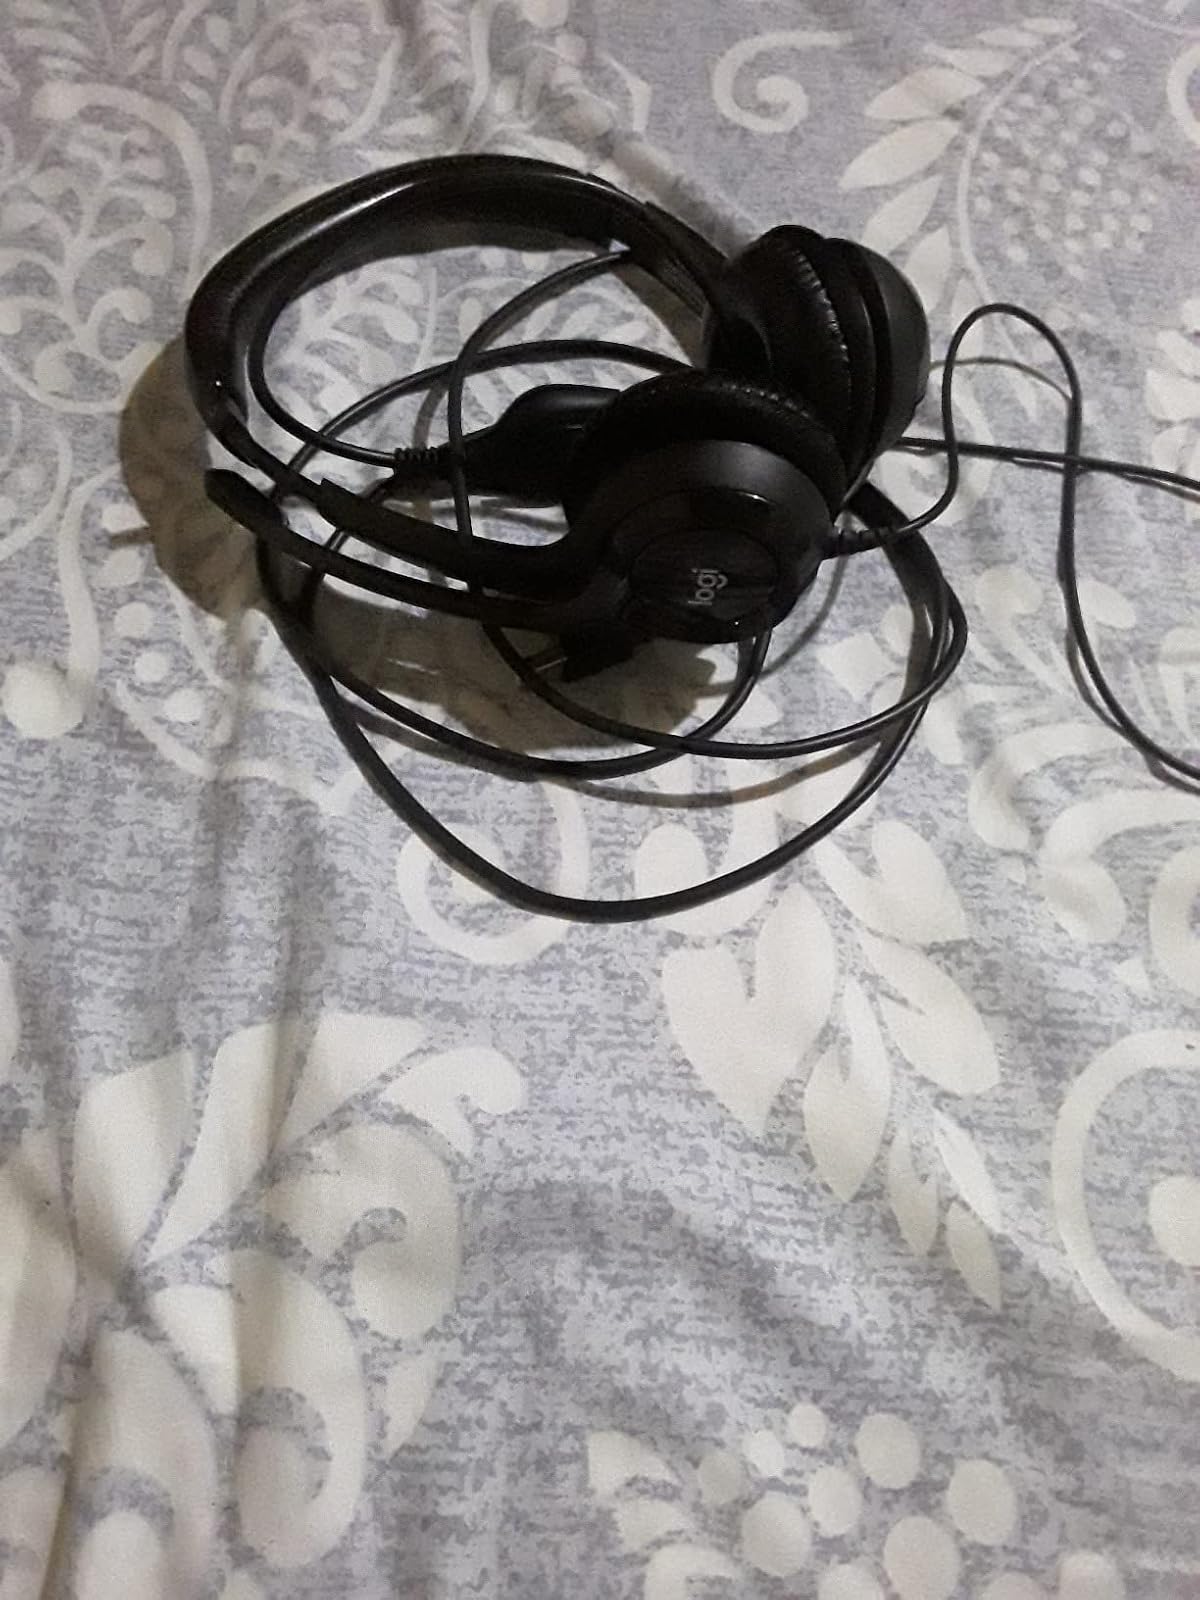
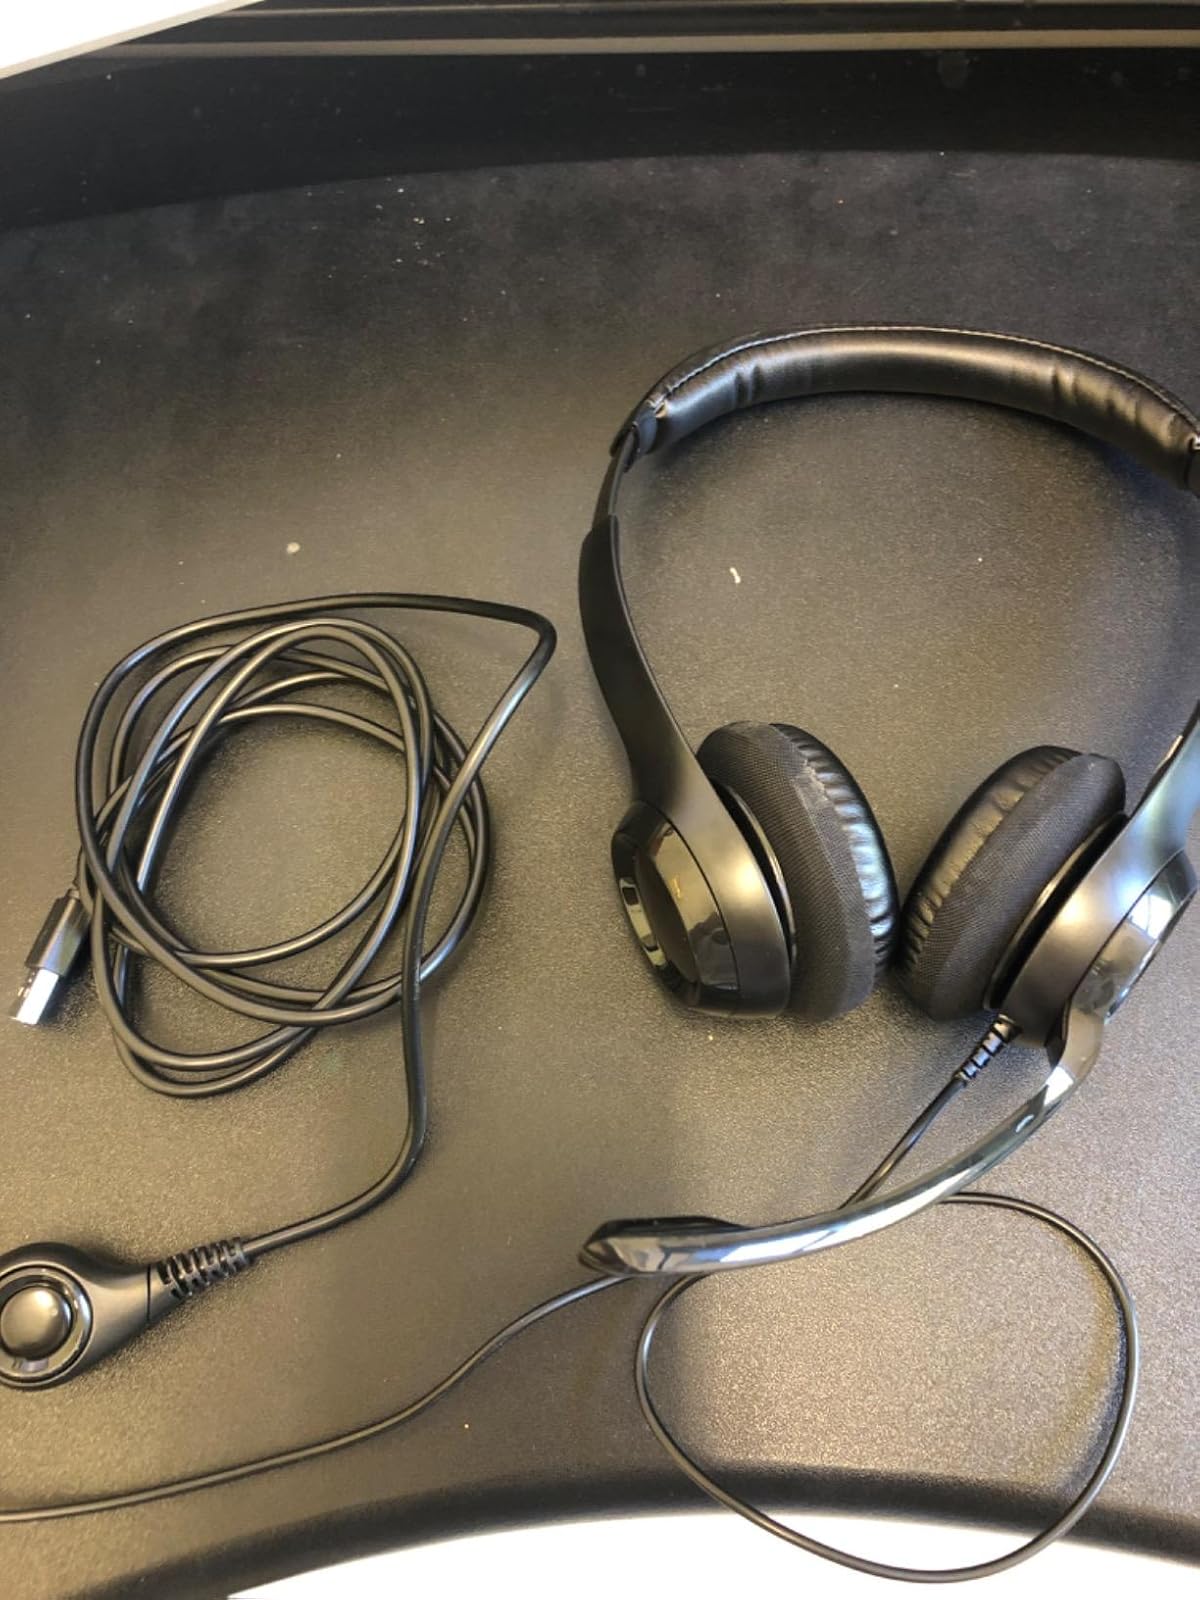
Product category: headphones
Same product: yes